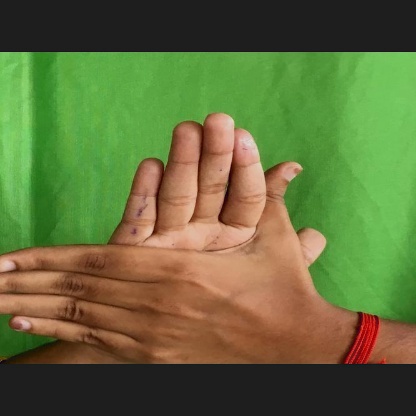
Mudra: Chakra